Describe the emotion expressed in this image:  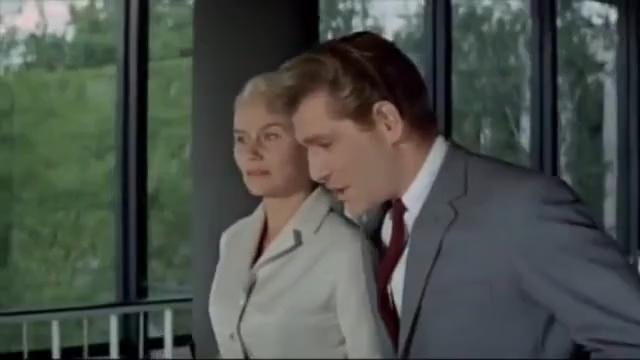
This person displays Fear, valence and arousal with low intensity.